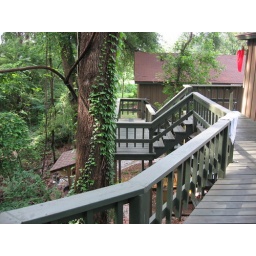
Rob & Tina's lake house in Coldspring, TX